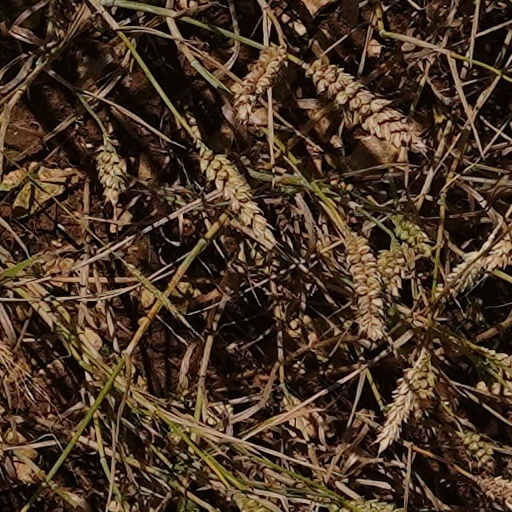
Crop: wheat